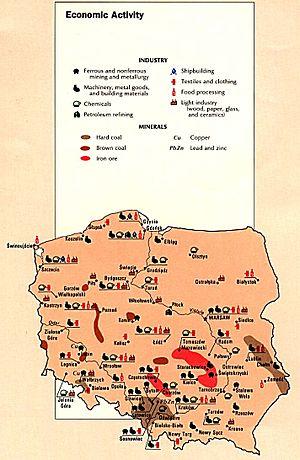
L’économie de la Pologne a subi de profonds changements qui ont affecté, à des rythmes divers, tous les secteurs, dans le but de se préparer pour l'adhésion à l'Union européenne, dont les négociations ont démarré dès 1994. Au sortir de quarante-cinq années de communisme la Pologne est passée, presque sans transition, d'une économie collectiviste à une économie de marché.